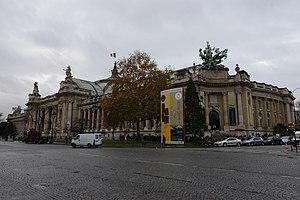
Les galeries nationales du Grand Palais ont été créées en 1964 dans une partie de l'aile nord du Grand Palais. Ce site est desservi par la station de métro Champs-Élysées - Clemenceau. Les galeries accueillent simultanément deux expositions temporaires dont les entrées se situent avenue du Général Eisenhower et avenue Winston-Churchill. Fermeture les mardis.